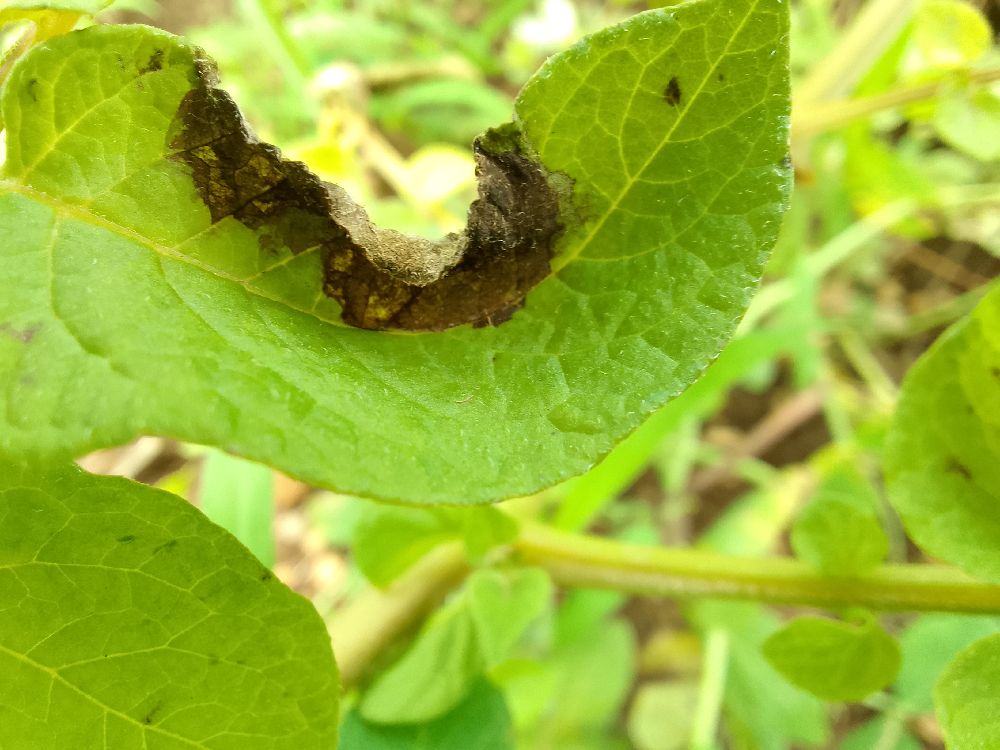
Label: Late blight